Yamilka Pitre

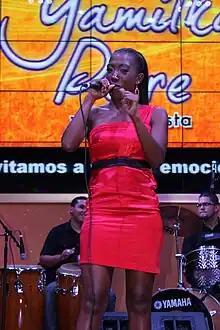

Yamilka Nohemí Pitre Tejada (born 29 August 1984) is a Panamanian singer, winner of the contest "Vive la música 2009". She is on the record label Gaitan Bros.